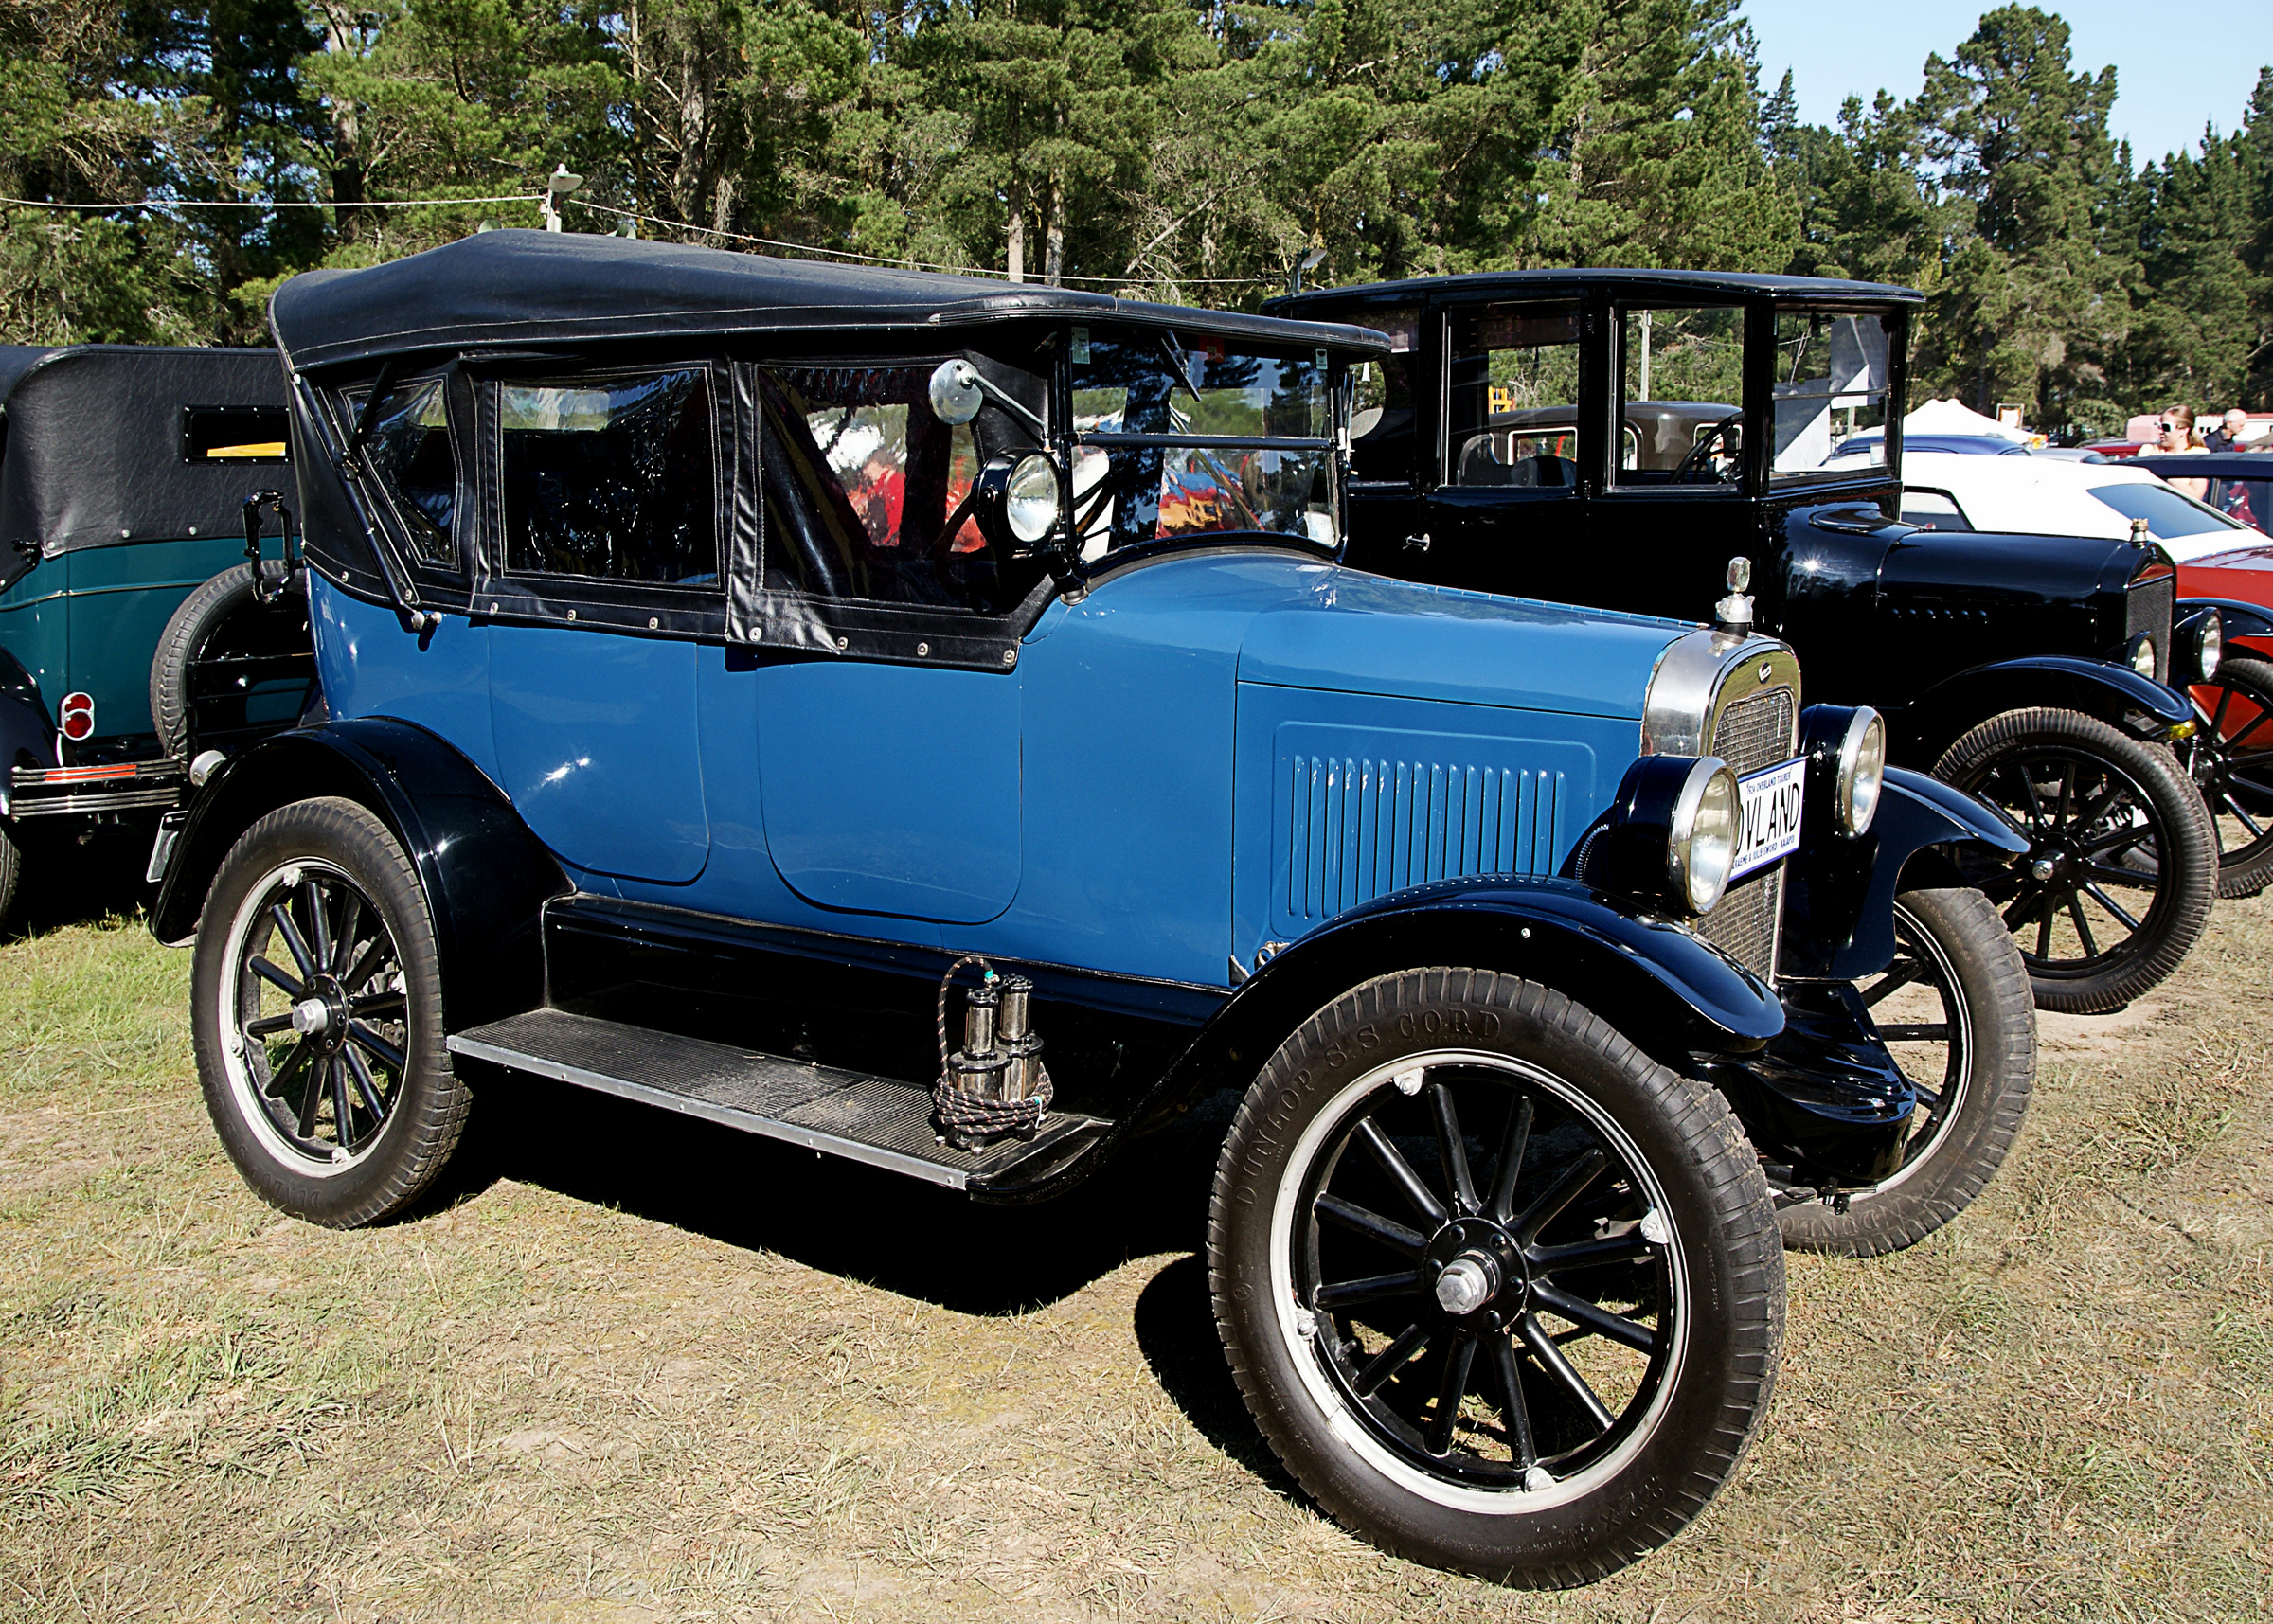
car, wheel, jeep, vehicle, classic car, motor vehicle, vintage car, ford, carshows, autoshows, sonydslra300, tamron1750mm, antique car, off road vehicle, land vehicle, touring car, automobile make, luxury vehicle, ford model t